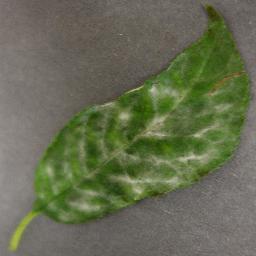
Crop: cherry
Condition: (including_sour)_powdery_mildew